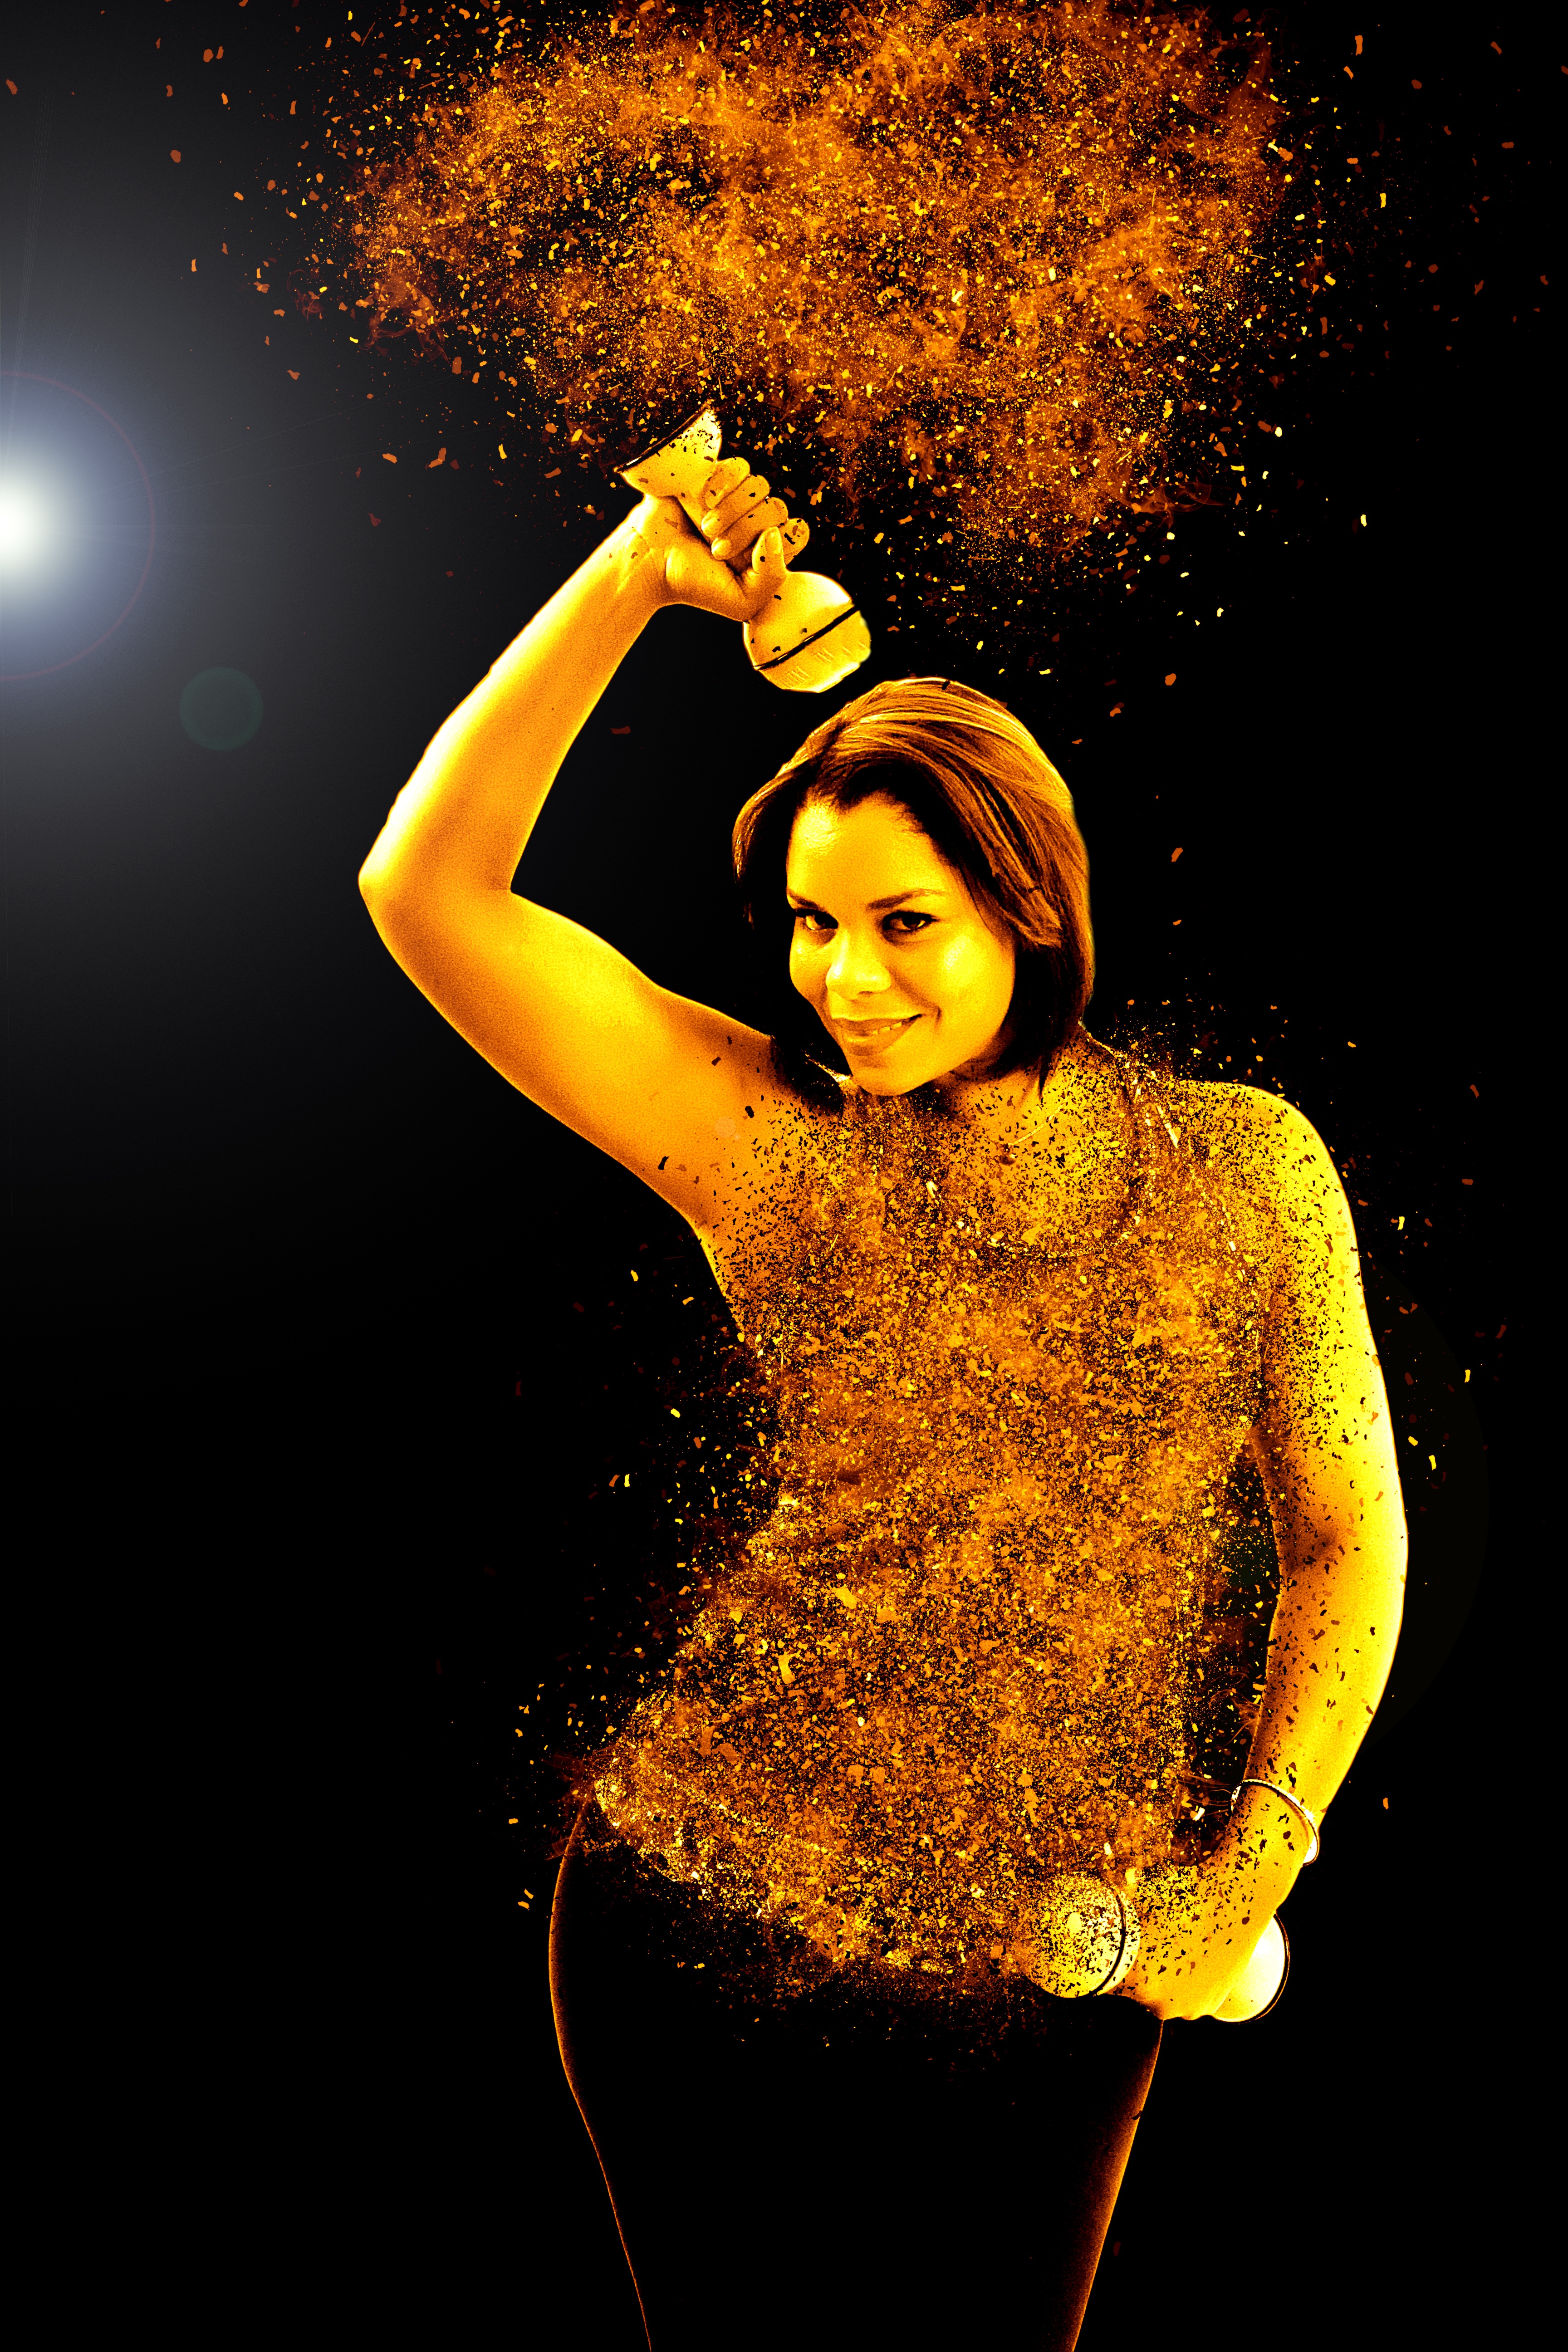
girl, woman, sport, dance, young, movement, feminine, art, shooting, gold, illustration, legs, beautiful, sexy, pretty, slim, gymnastics, erotic, image editing, strength training, gracefully, album cover, computer wallpaper, stretchable